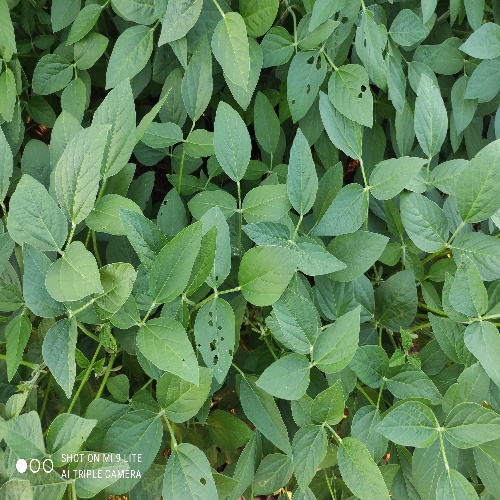
Label: Caterpillar